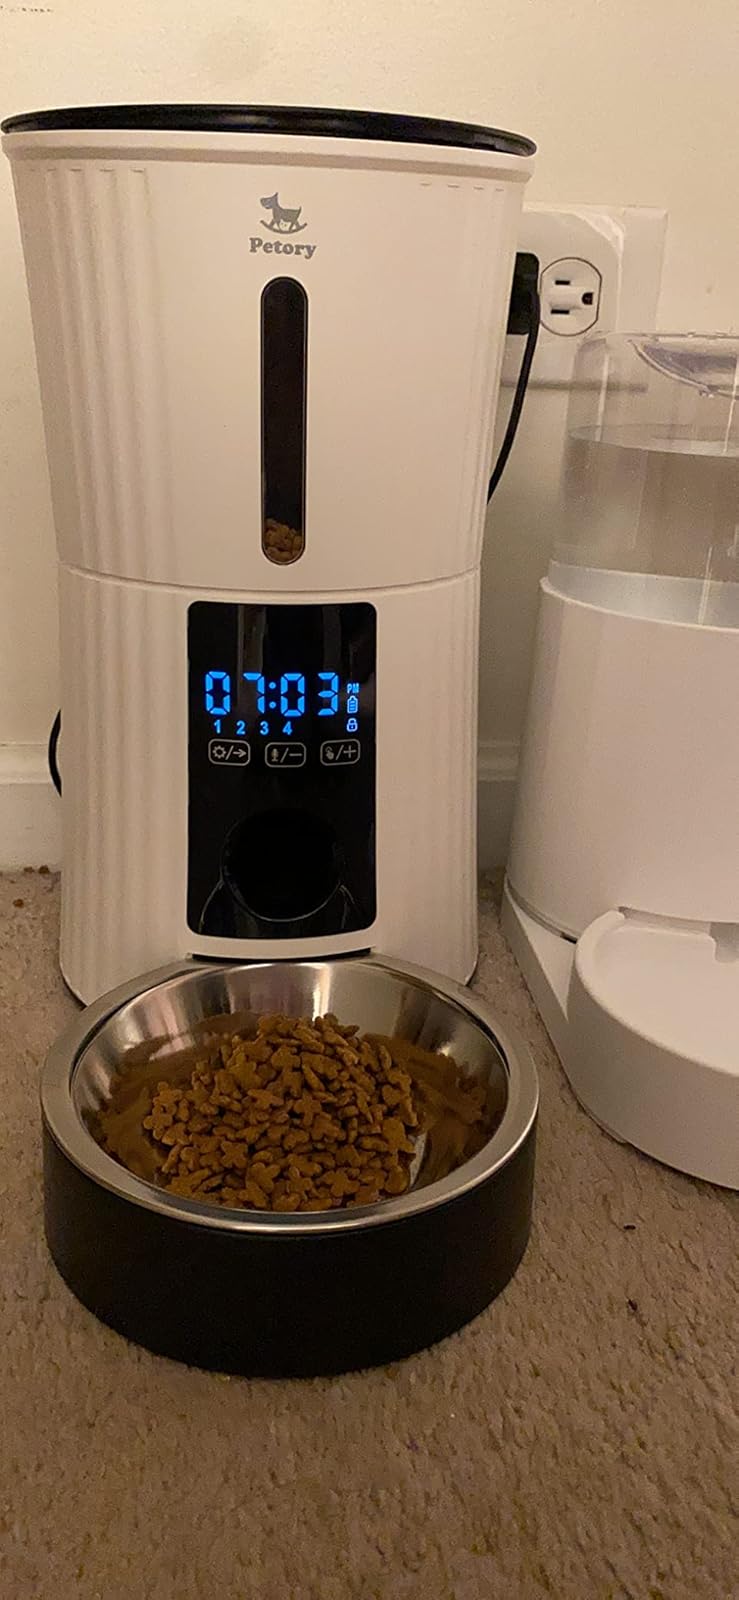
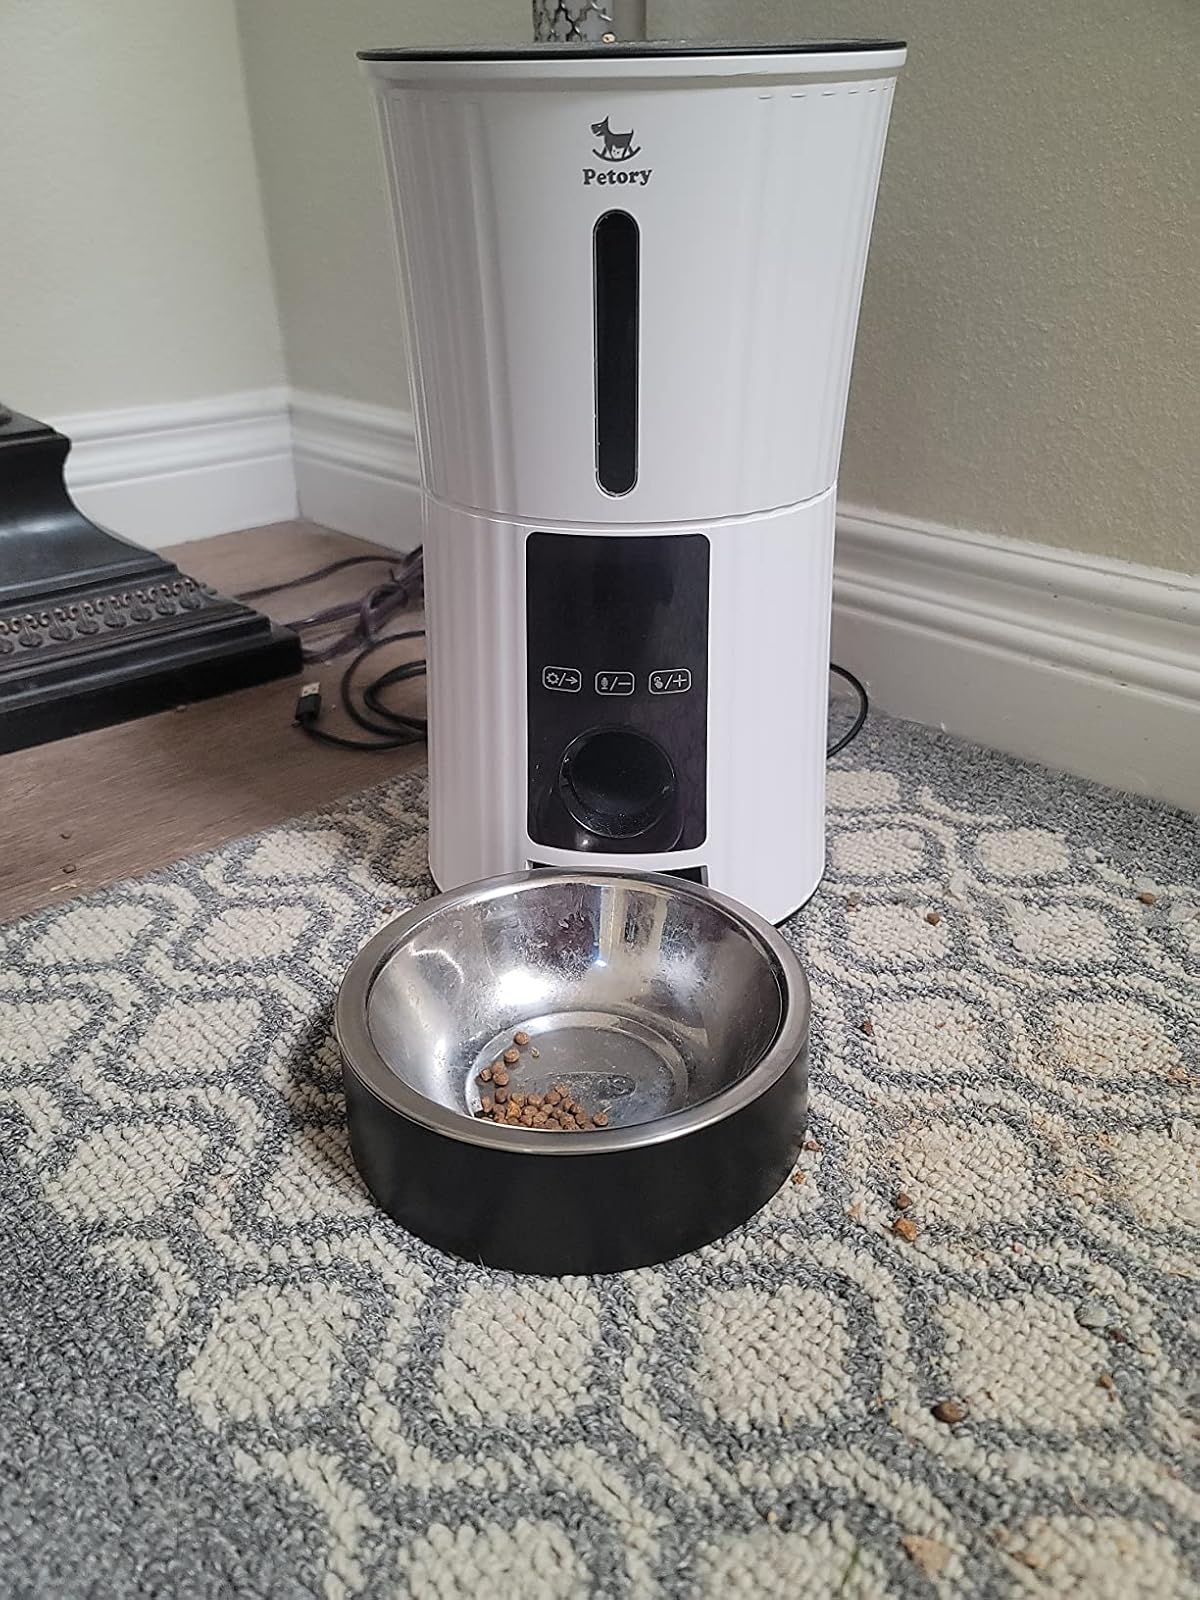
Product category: items_feeder
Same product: yes